Procopius

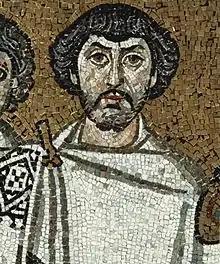
Belisarius may be this bearded figure on the right of Emperor Justinian I in the mosaic in the Church of San Vitale, Ravenna, which celebrates the reconquest of Italy by the Roman army under the skillful leadership of Belisarius.

Procopius's now famous "Anecdota", also known as "Secret History" ("Apókryphe Historía"), was discovered centuries later at the Vatican Library in Rome and published in Lyon by Niccolò Alamanni in 1623. Its existence was already known from the "Suda", which referred to it as Procopius's "unpublished works" containing "comedy" and "invective" of Justinian, Theodora, Belisarius and Antonina. The "Secret History" covers roughly the same years as the first seven books of "The History of the Wars" and appears to have been written after they were published. Current consensus generally dates it to 550, or less commonly 558.